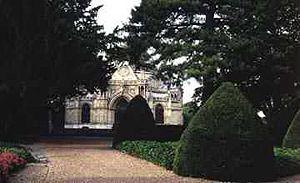
chapelle royale Saint-Louis, Dreux, Eure-et-Loir, France.